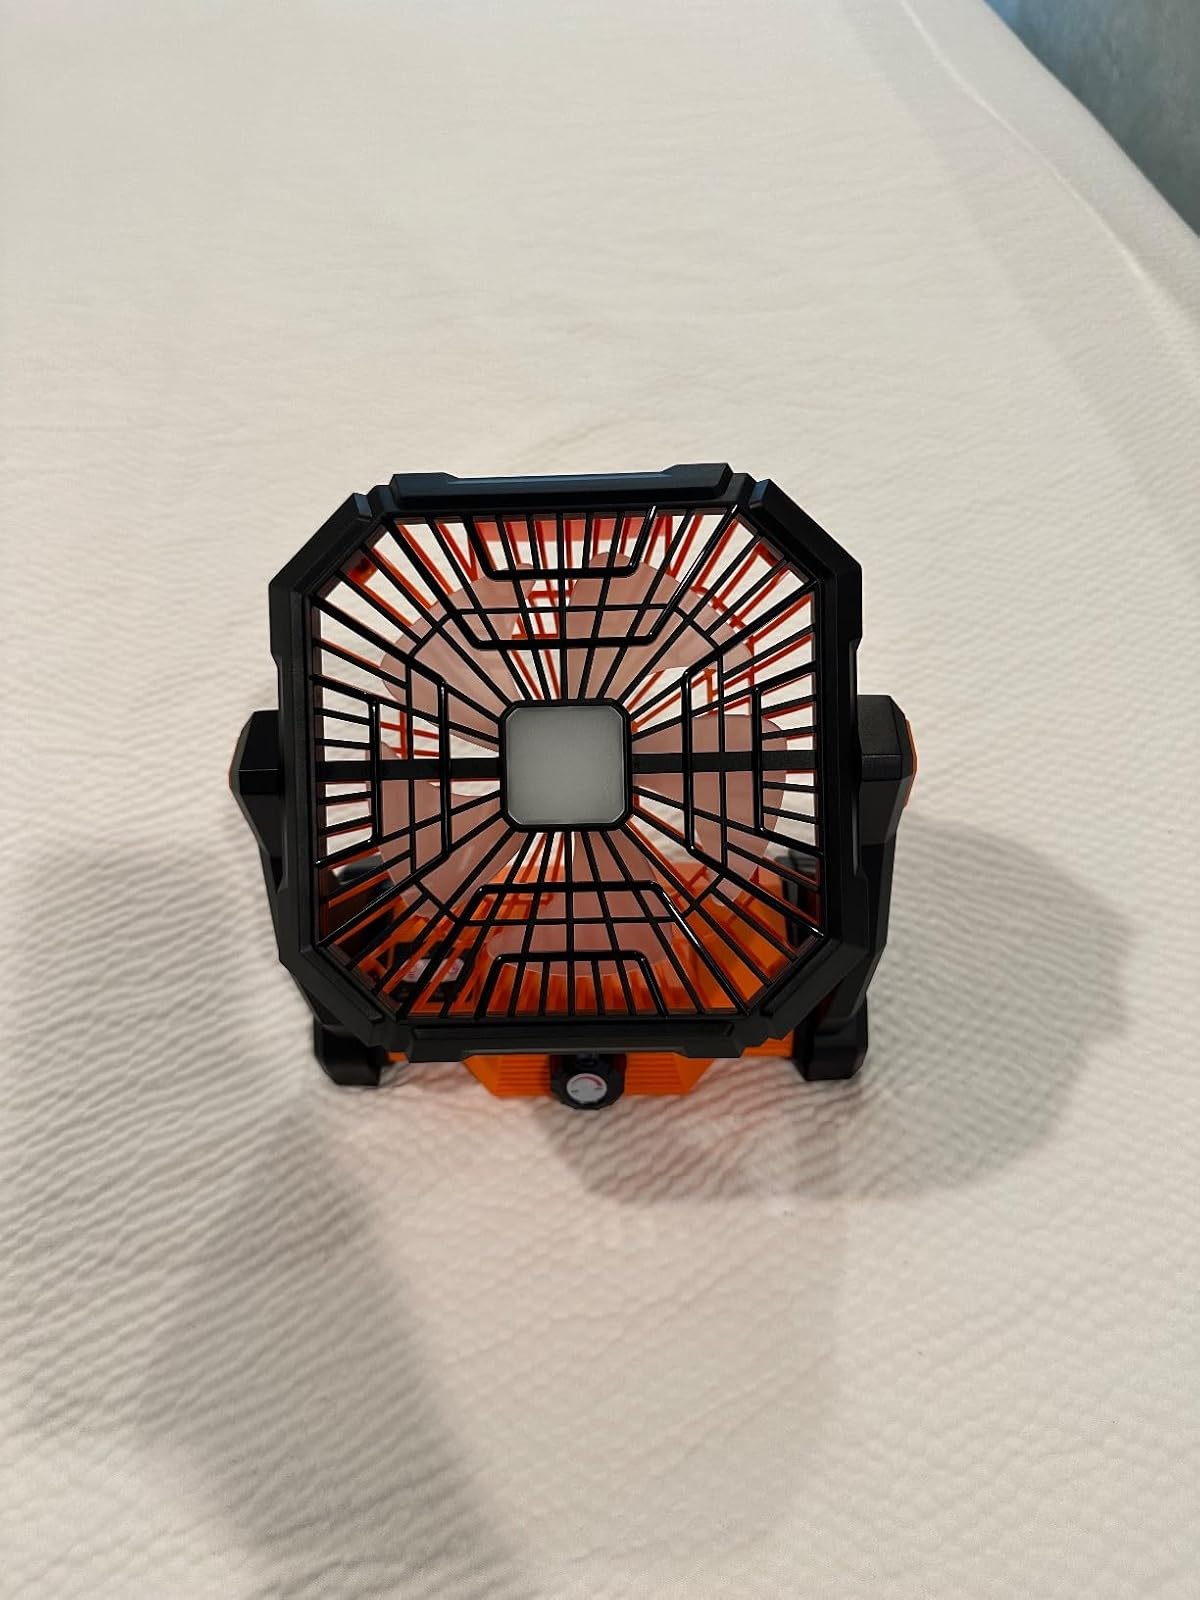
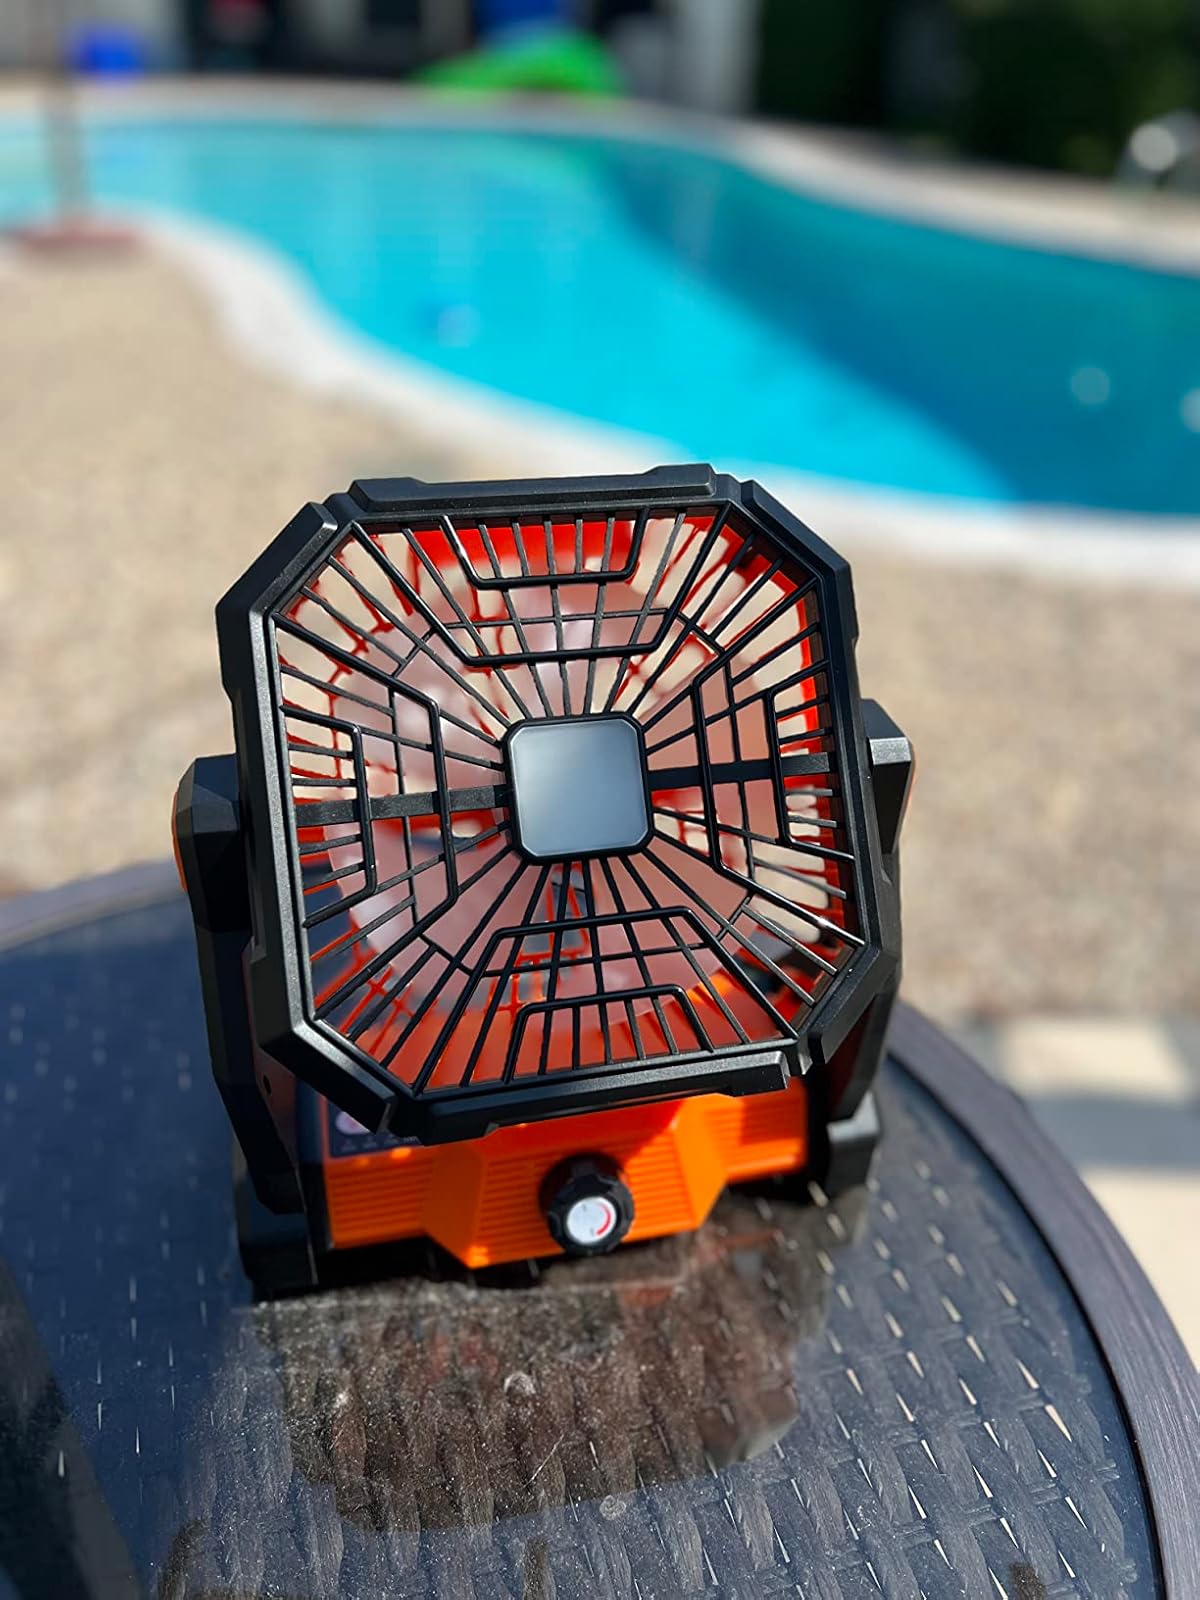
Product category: lantern
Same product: yes